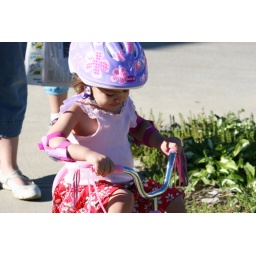
She got stuck in the grass. Yes I know my little flower bed needs weeding. lol